Big Jubilee Read

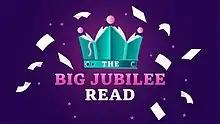
Logo

The Big Jubilee Read is a 2022 campaign to promote reading for pleasure and to celebrate the Platinum Jubilee of Elizabeth II. A list of 70 books by Commonwealth authors, 10 from each decade of Elizabeth II's reign, was selected by a panel of experts and announced by the BBC and The Reading Agency on 18 April 2022.